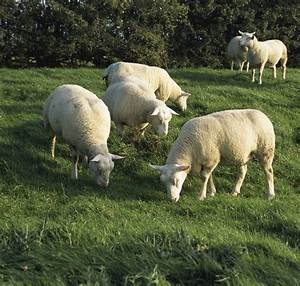
Label: pecora